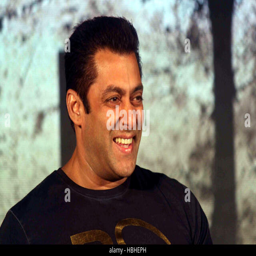
actor during the music concert of film hero